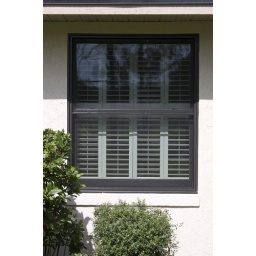
An exterior view of the updated window in the bedroom of the Anderson Home.